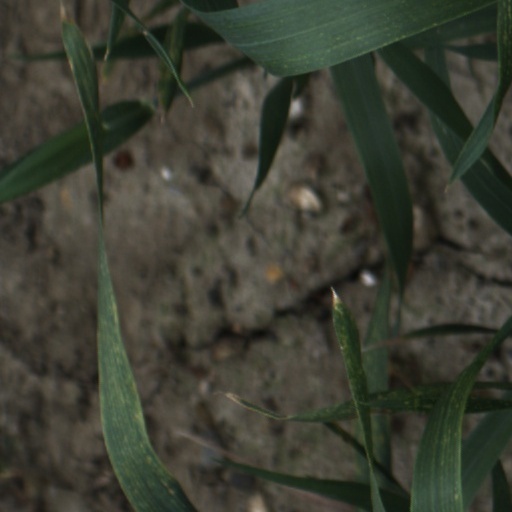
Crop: wheat